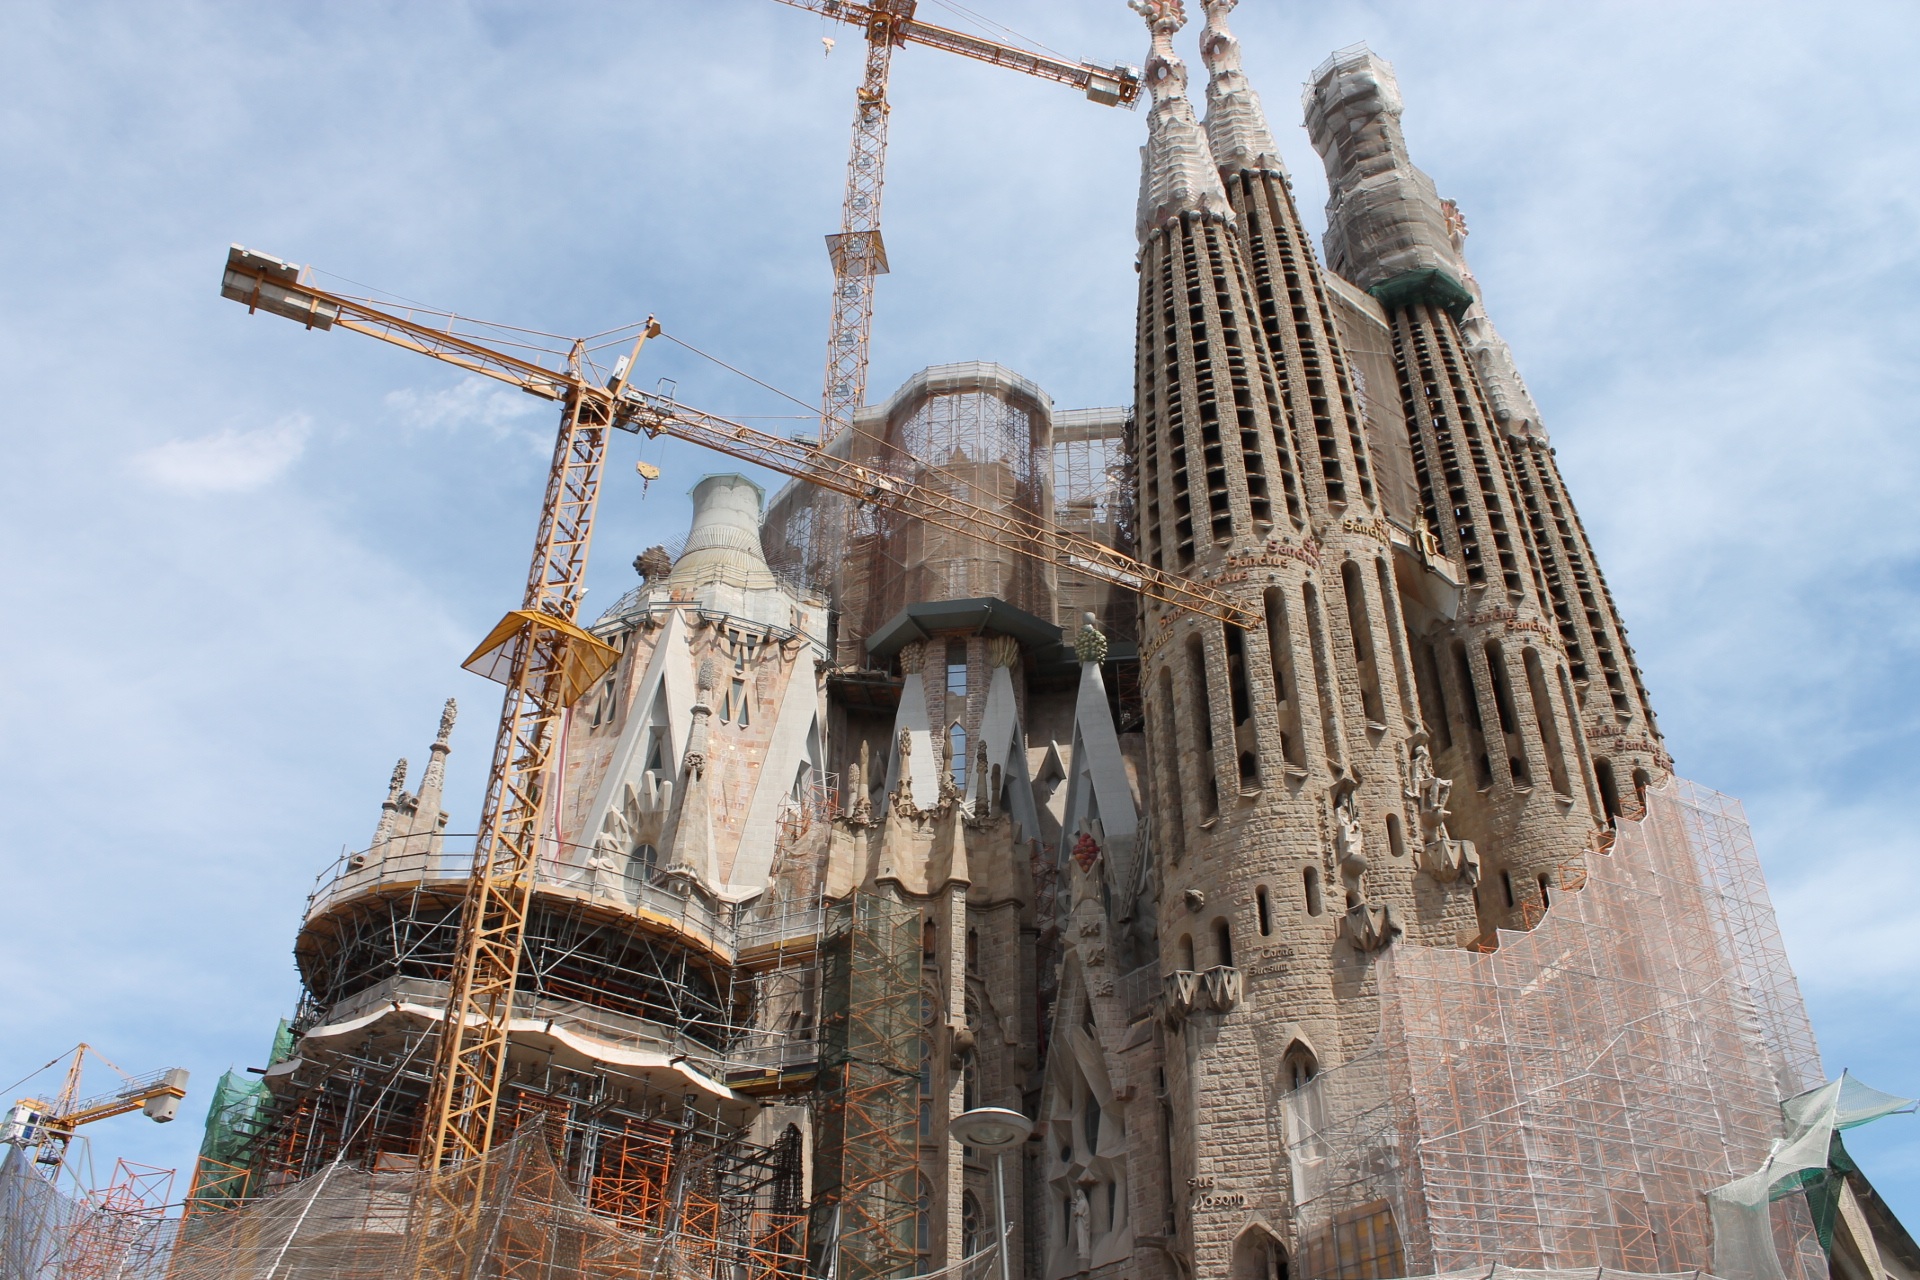
building, landmark, church, cathedral, barcelona, place of worship, spain, temple, spire, gaudi, gothic architecture, sagrada familia